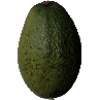
Label: Avocado 1